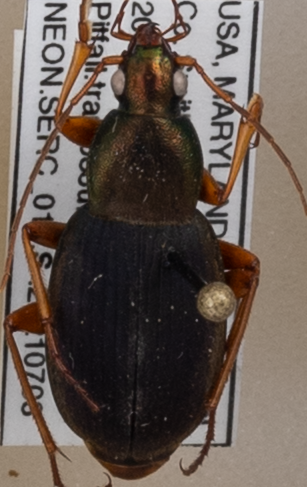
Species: Chlaenius aestivus
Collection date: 2021-07-08
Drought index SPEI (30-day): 1.084
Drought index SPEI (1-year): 2.09
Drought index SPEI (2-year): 1.498